Charles Bethune

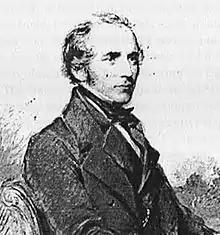
Charles Bethune when young

Born at Little Ealing, Middlesex, the son of Colonel John Drinkwater and Eleanor Congalton, he assumed the name of Bethune in 1837, when his mother inherited the estates of her brother, George Congalton-Bethune.